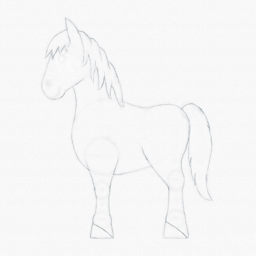
drawing for kids draw a pony